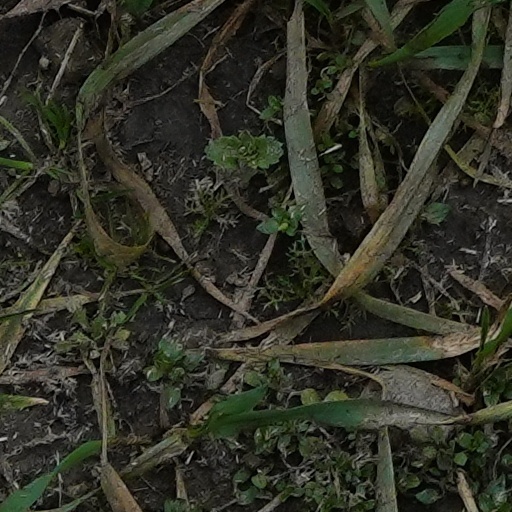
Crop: wheat